Answer in natural language. Considering the relative positions, where is Window (highlighted by a red box) with respect to potted houseplant with lush green foliage (highlighted by a green box)? Choose between the following options: right or left
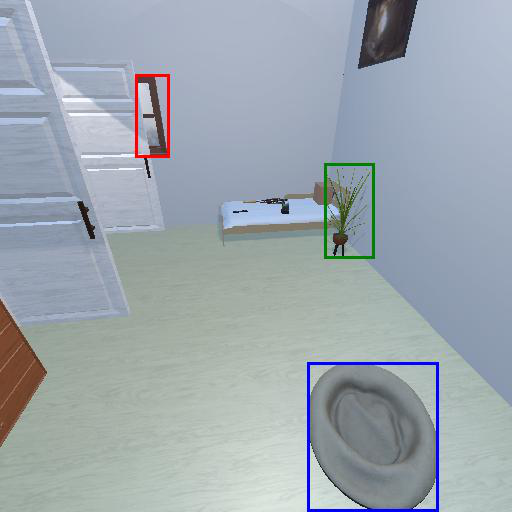
<answer>left</answer>